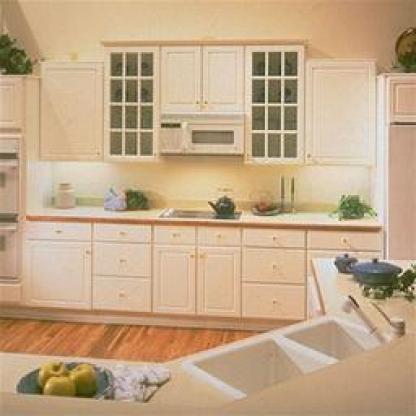
Scene: Indoor